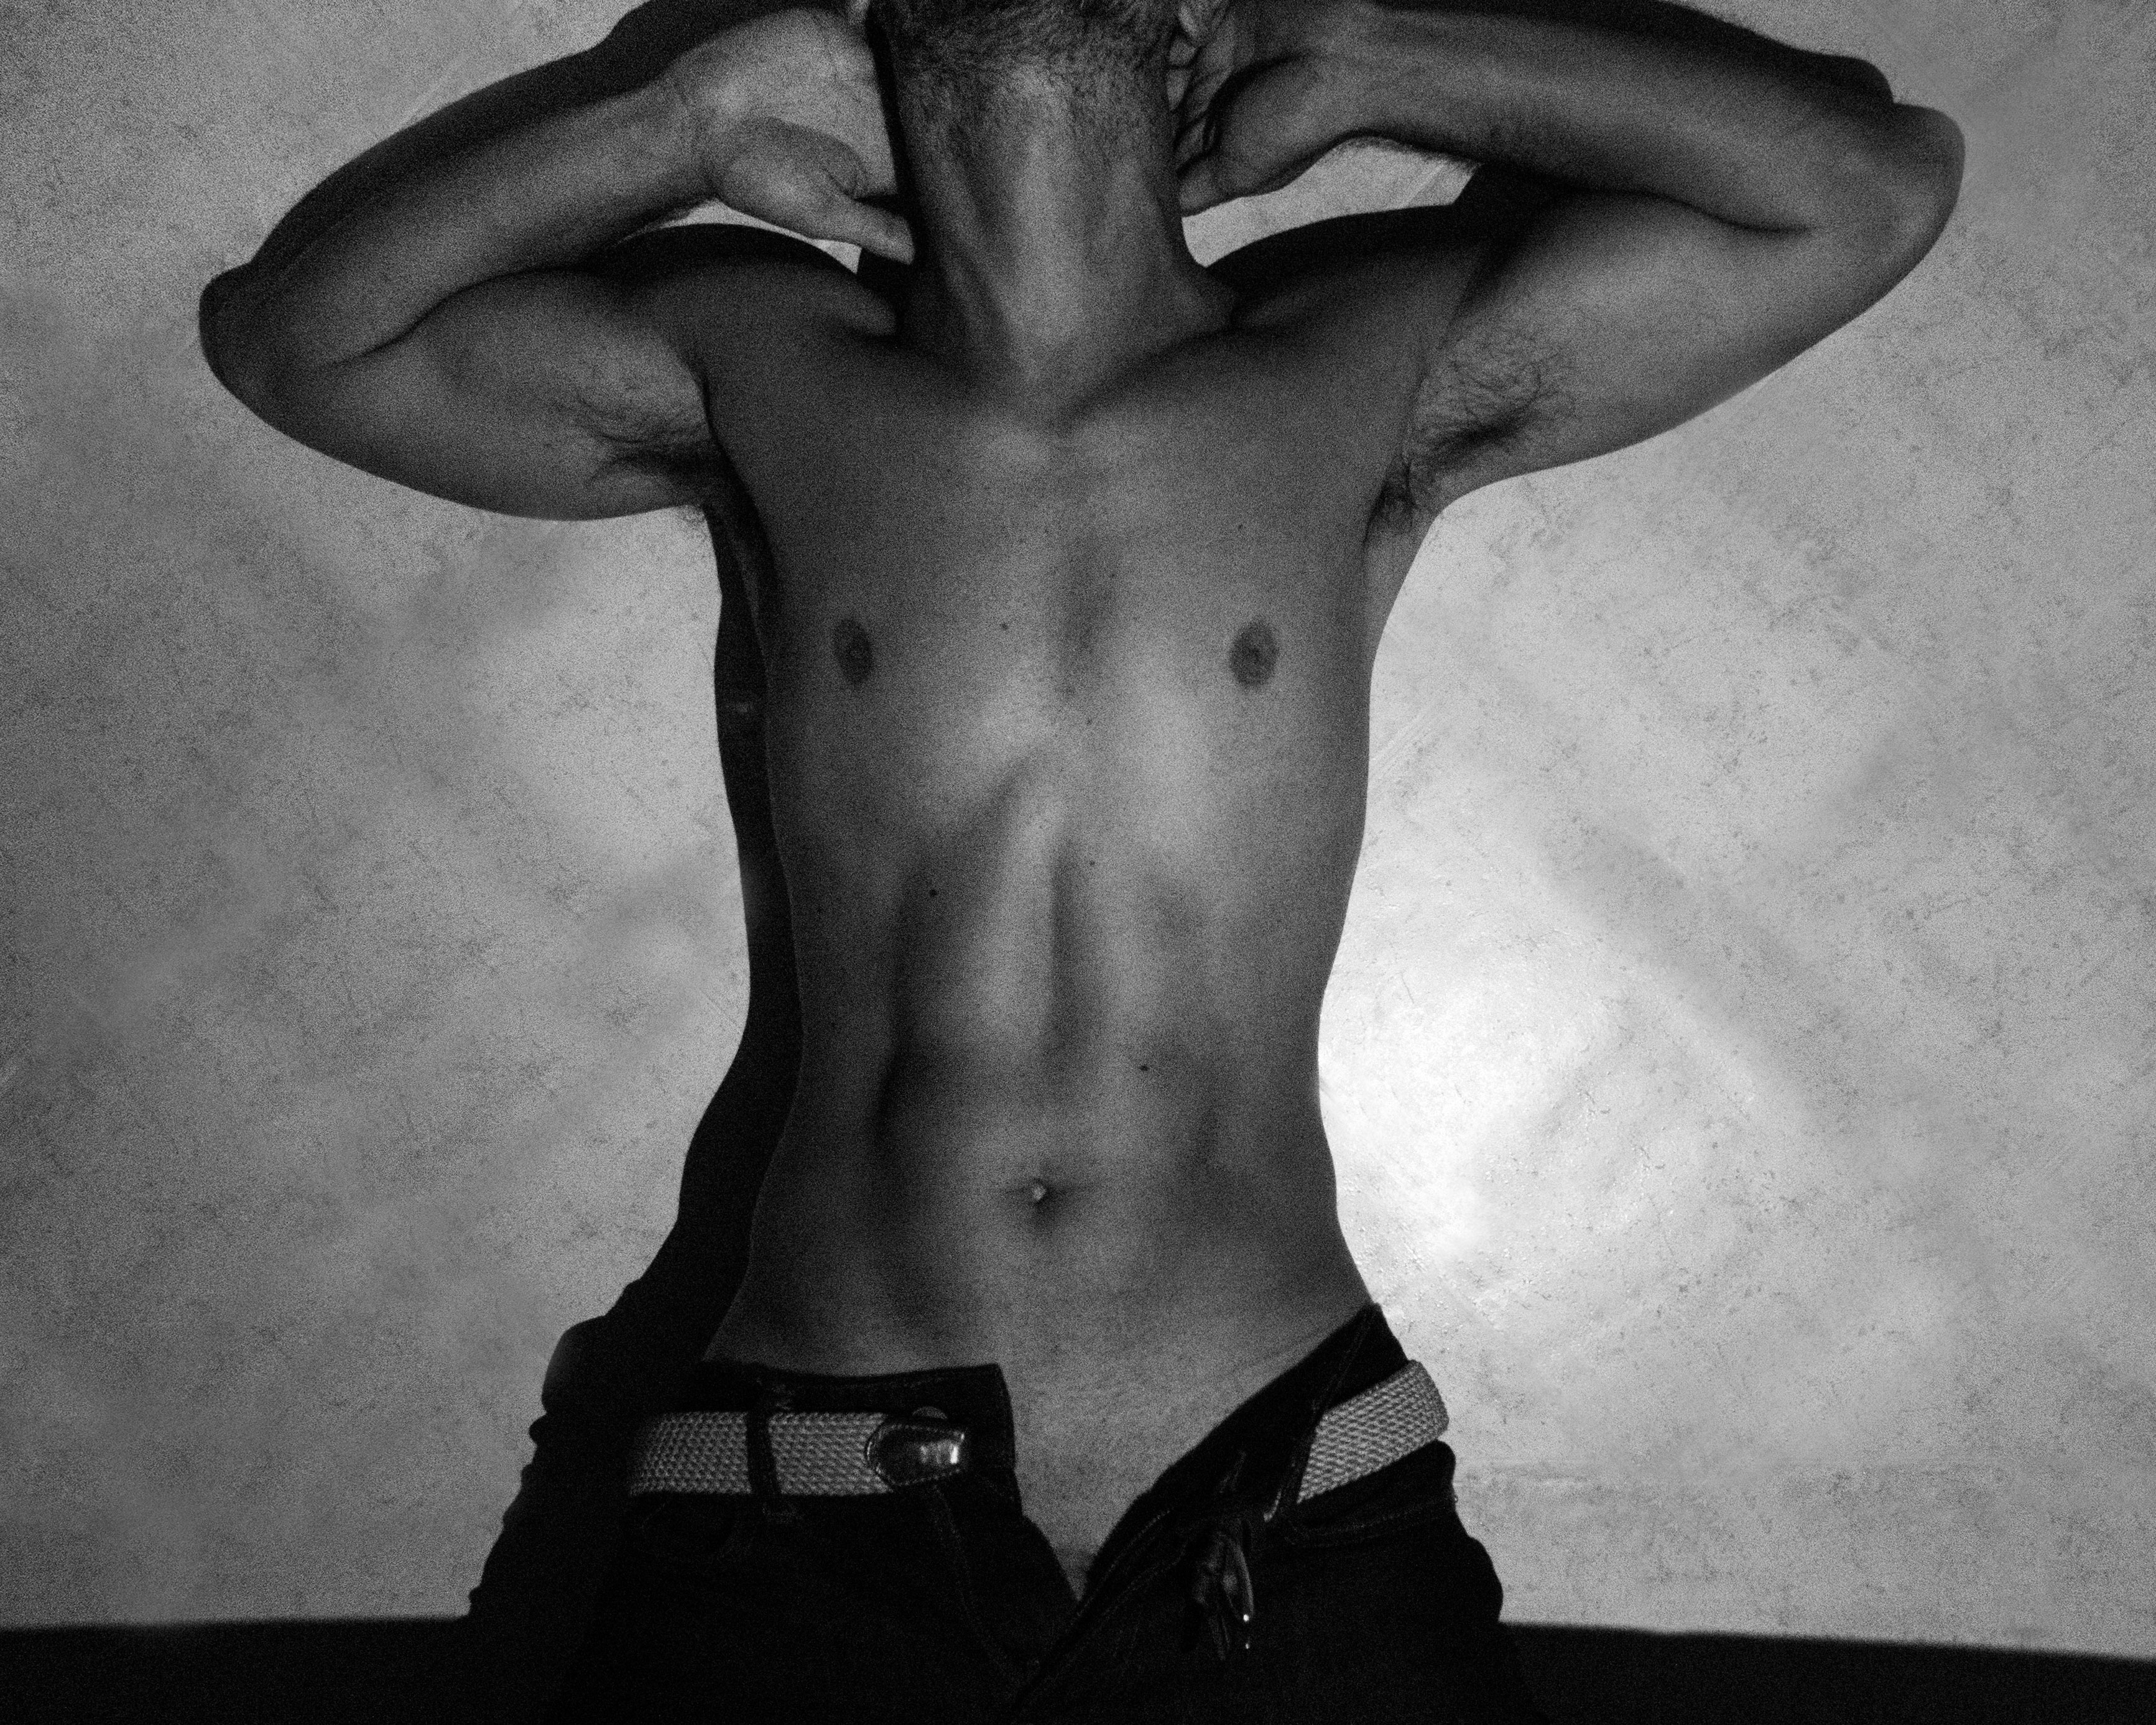
hand, man, person, black and white, white, sport, photography, trunk, male, guy, model, jeans, training, black, monochrome, movement, arm, fitness, gym, instructor, workout, muscle, chest, human body, back, biceps, spicy, arms, sexy, nude, organ, coach, gymnastics, sex, physical, well being, abs, abdominal, physical activity, exercises, athletic preparation, bending, in shape, functional, sense, monochrome photography, human positions, art model